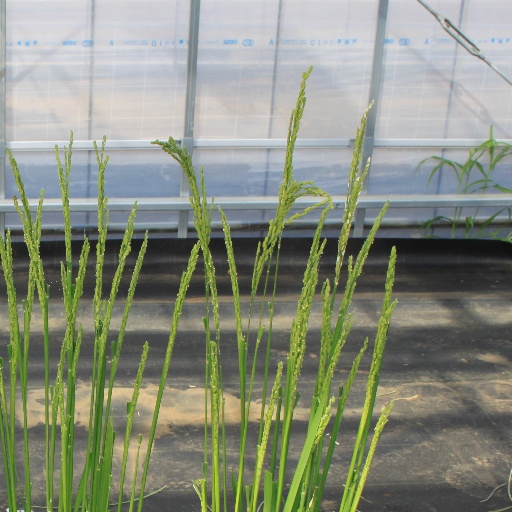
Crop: rice